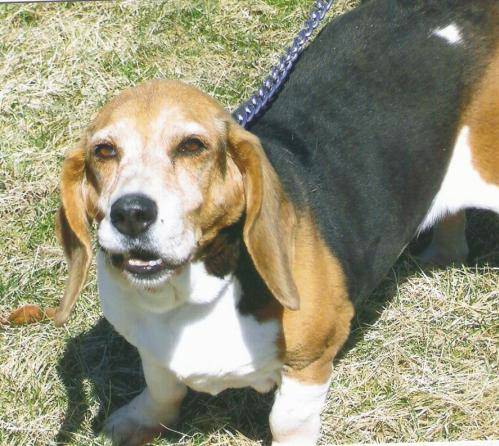
Label: dog